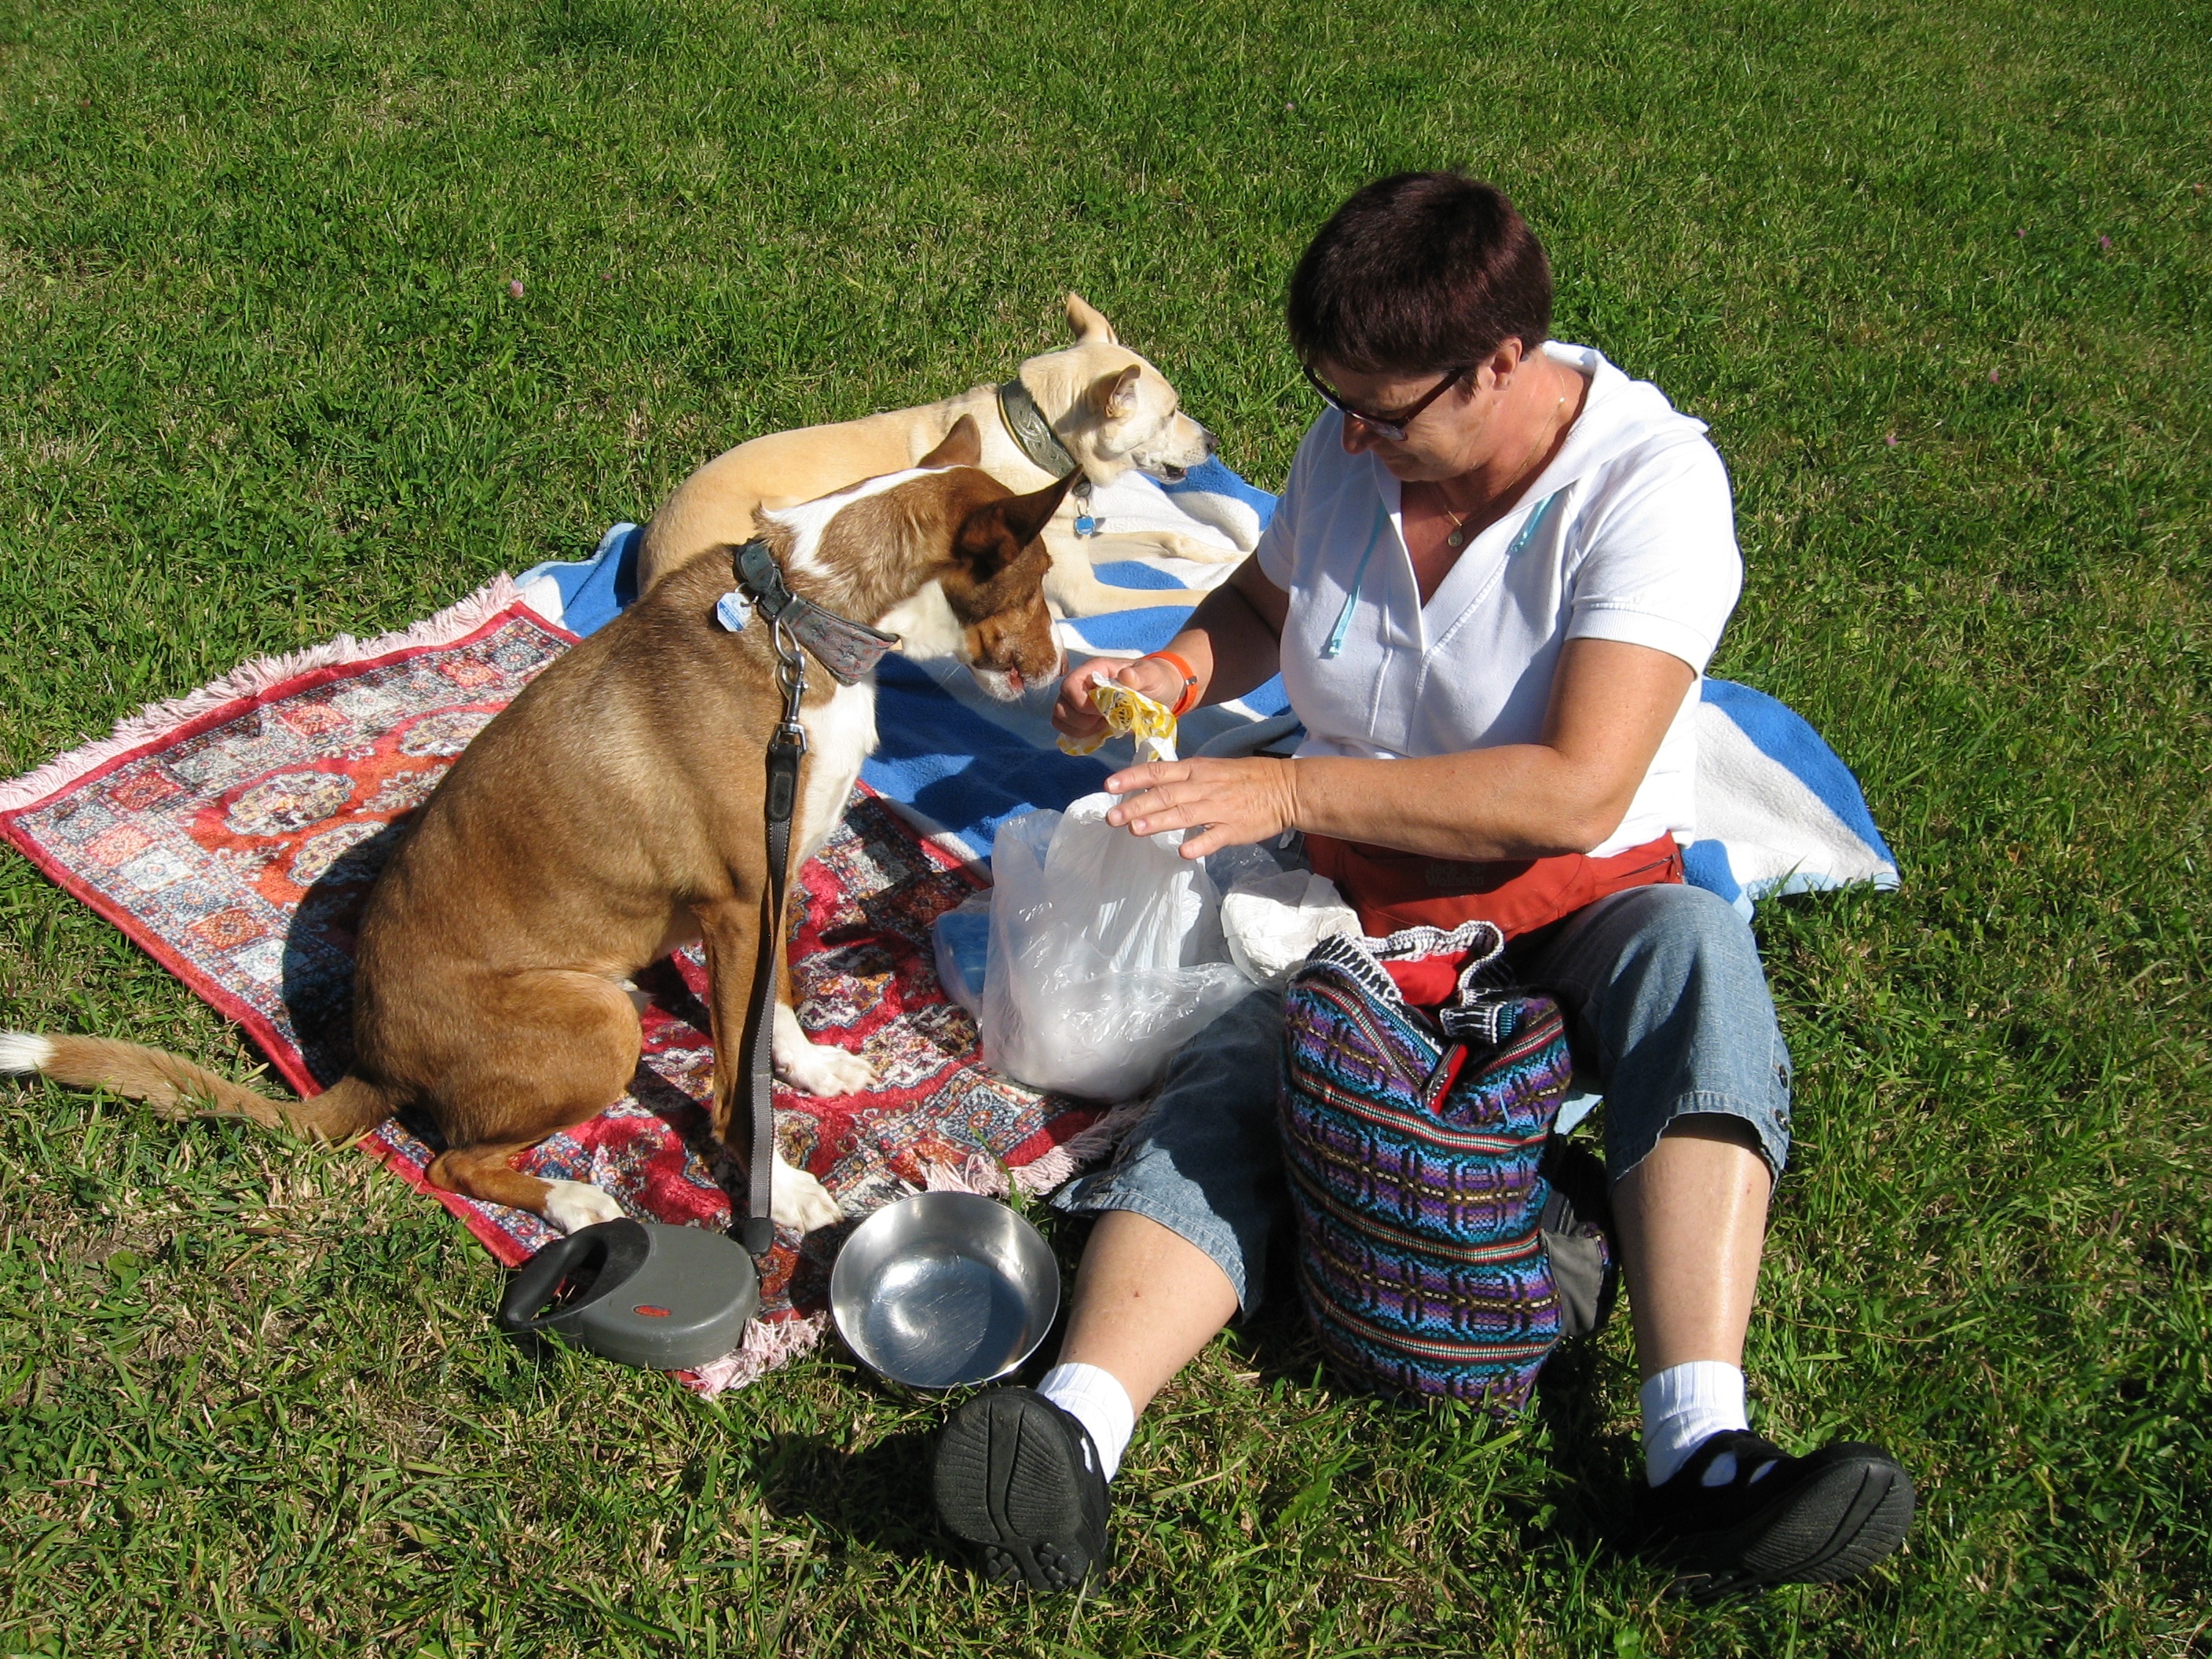
water, play, dog, travel, meal, holiday, drink, rest, snack, eat, bread, sausage, picnic, arranged, break, more, recover, quadruped, vespers, animal lover, whole wheat bread, dog like mammal, animal sports